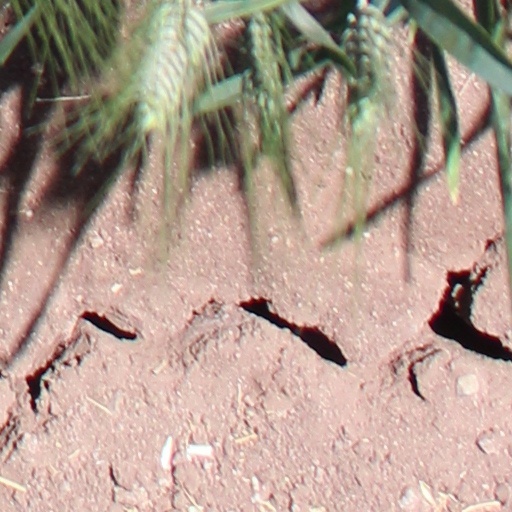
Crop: wheat